John von Neumann

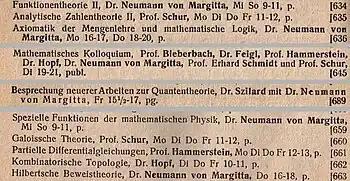
Excerpt from the university calendars for 1928 and 1928/29 of the Friedrich-Wilhelms-Universität Berlin announcing Neumann's lectures on the theory of functions II, axiomatic set theory and mathematical logic, the mathematical colloquium, review of recent work in quantum mechanics, special functions of mathematical physics and Hilbert's proof theory. He also lectured on the theory of relativity, set theory, integral equations and analysis of infinitely many variables.

Von Neumann's habilitation was completed on December 13, 1927, and he began to give lectures as a "Privatdozent" at the University of Berlin in 1928. He was the youngest person elected "Privatdozent" in the university's history. He began writing nearly one major mathematics paper per month. In 1929, he briefly became a "Privatdozent" at the University of Hamburg, where the prospects of becoming a tenured professor were better, then in October of that year moved to Princeton University as a visiting lecturer in mathematical physics.